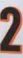
Number: 2